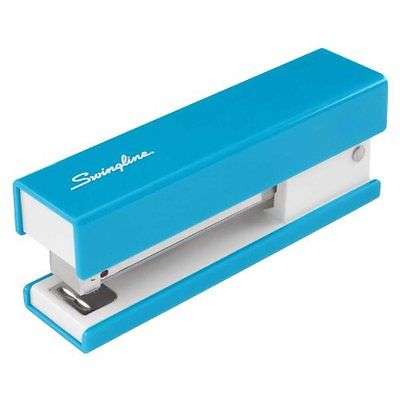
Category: stapler